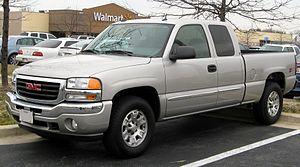
Le GMC Sierra est un nom donné à deux pick-up qui dérivent des Chevrolet C/K et Chevrolet Silverado.